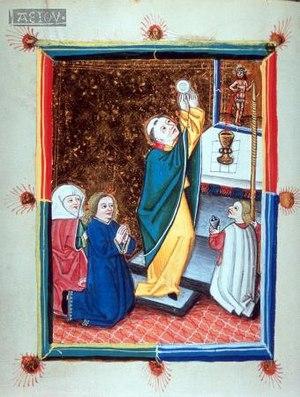
L'élévation est un rituel chrétien où sont élevés dans le domaine saint, le corps du Christ et le sang du Christ lors de la célébration de l'eucharistie. Ce mot s'applique particulièrement au moment où, lors du rite romain de la messe, l'hostie et le calice sont présentés immédiatement après les parties consacrées.